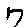
Label: 7